Gay pornography

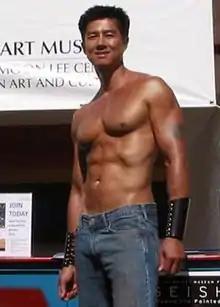

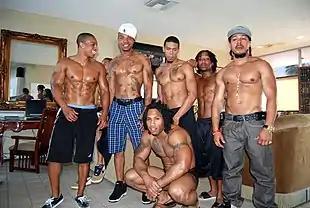

In the 21st century, gay pornography has become a highly profitable enterprise, ranging from the "straight-guy" pornography of Active Duty and Sean Cody, to the 'twinks' of BelAmi. Many niche genres and online delivery sites cater to various and changing interests. For instance much of Van Darkholme's work contains bondage and particularly shibari, the Japanese art of bondage and knot-tying, a specialty within BDSM cultures.